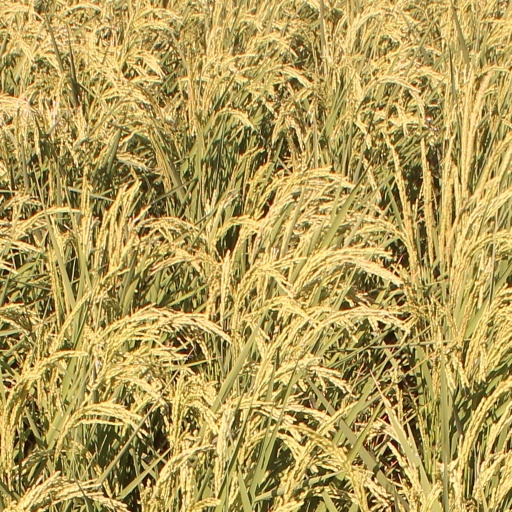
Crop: rice